Describe the emotion expressed in this image:  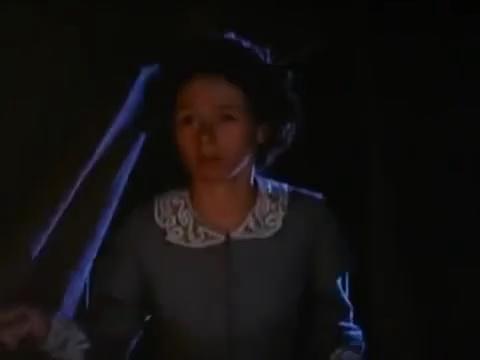
This person displays Pain, valence and arousal with low intensity.